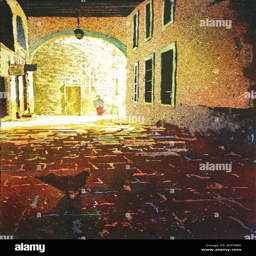
fine art original watercolor painting of chicken and alleyway in the city